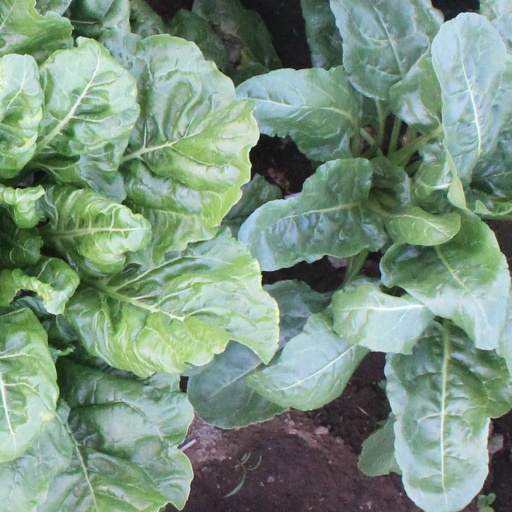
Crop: sugar beet